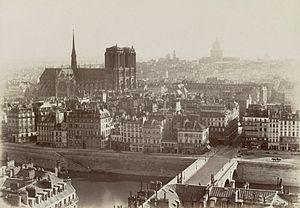
L’Hôtel-Dieu de Paris est un établissement hospitalier construit de 1867 à 1878 sous la conduite des architectes Émile Jacques Gilbert et Arthur-Stanislas Diet sur l'île de la Cité, en bordure nord du parvis Notre-Dame dans le 4ᵉ arrondissement de Paris.
Alain Brandenburg, dit Erlande-Brandenburg, né le 2 août 1937 à Luxeuil et mort le 6 juin 2020 à Paris, est un conservateur et historien de l'art français.